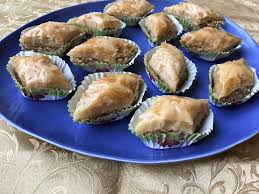
Yemek: baklava